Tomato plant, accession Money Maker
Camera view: vertical (180 deg); turntable rotation: 210 degrees
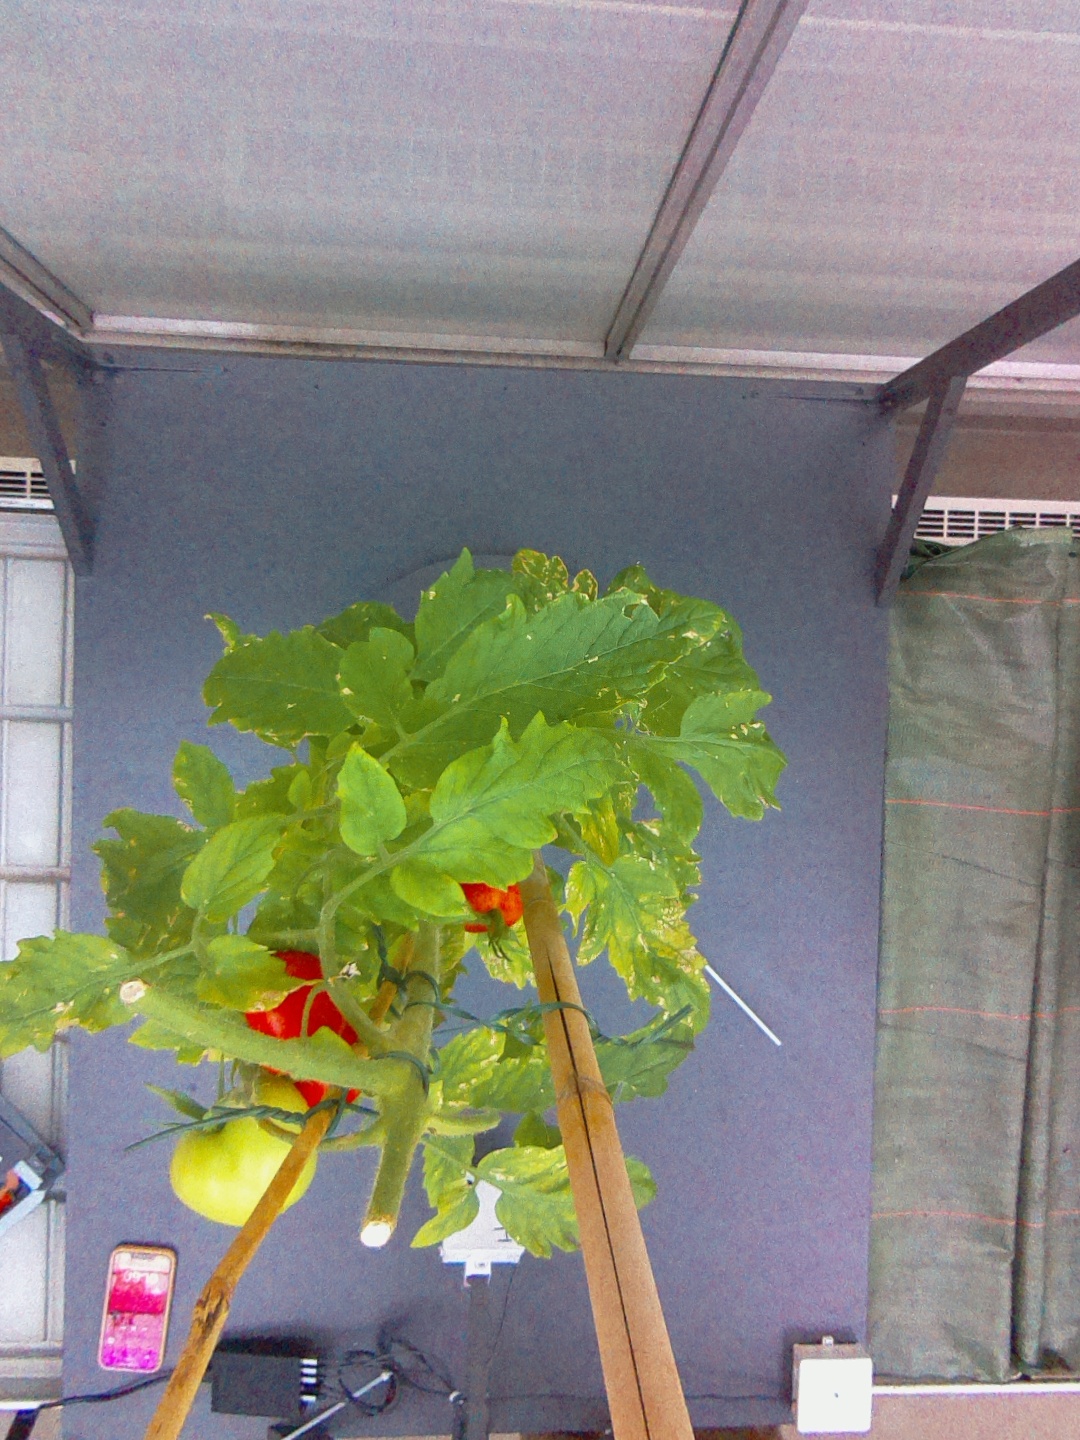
BBCH growth stage 88: 80%-90% of fruits show typical fully ripe color